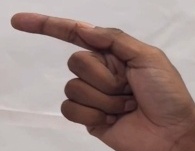
ASL sign: G